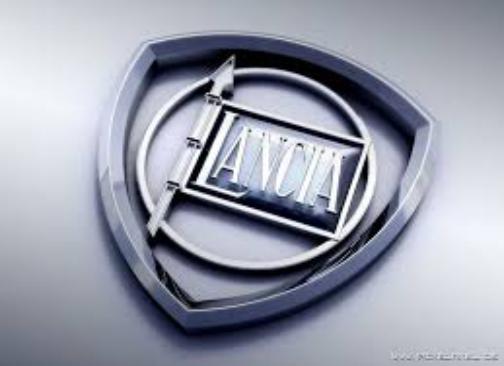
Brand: Lancia
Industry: Transportation